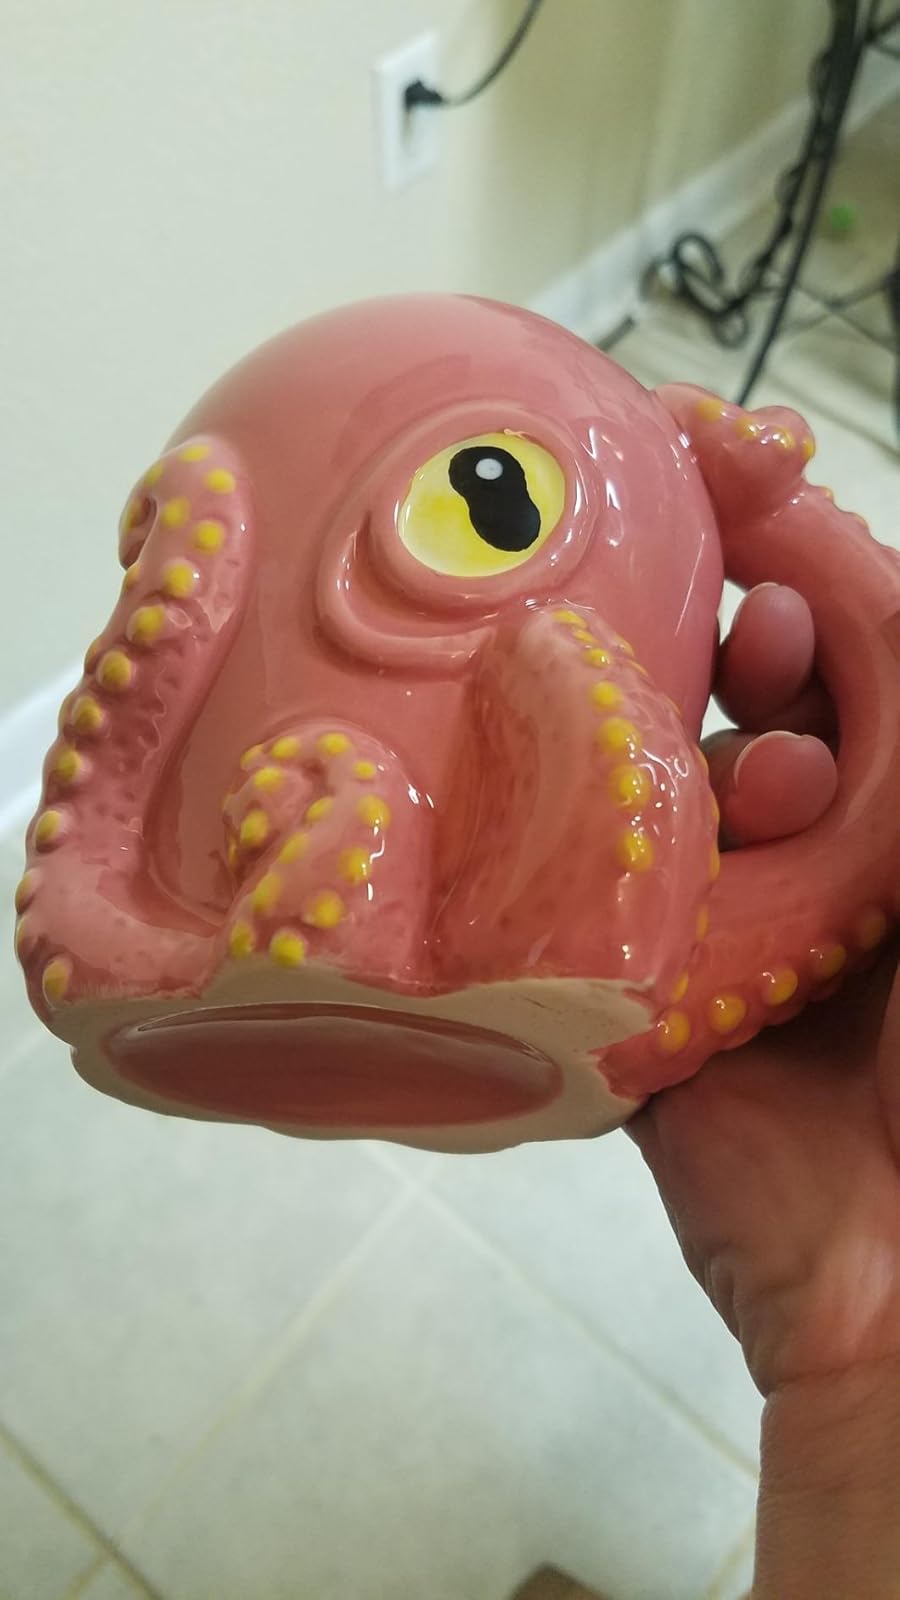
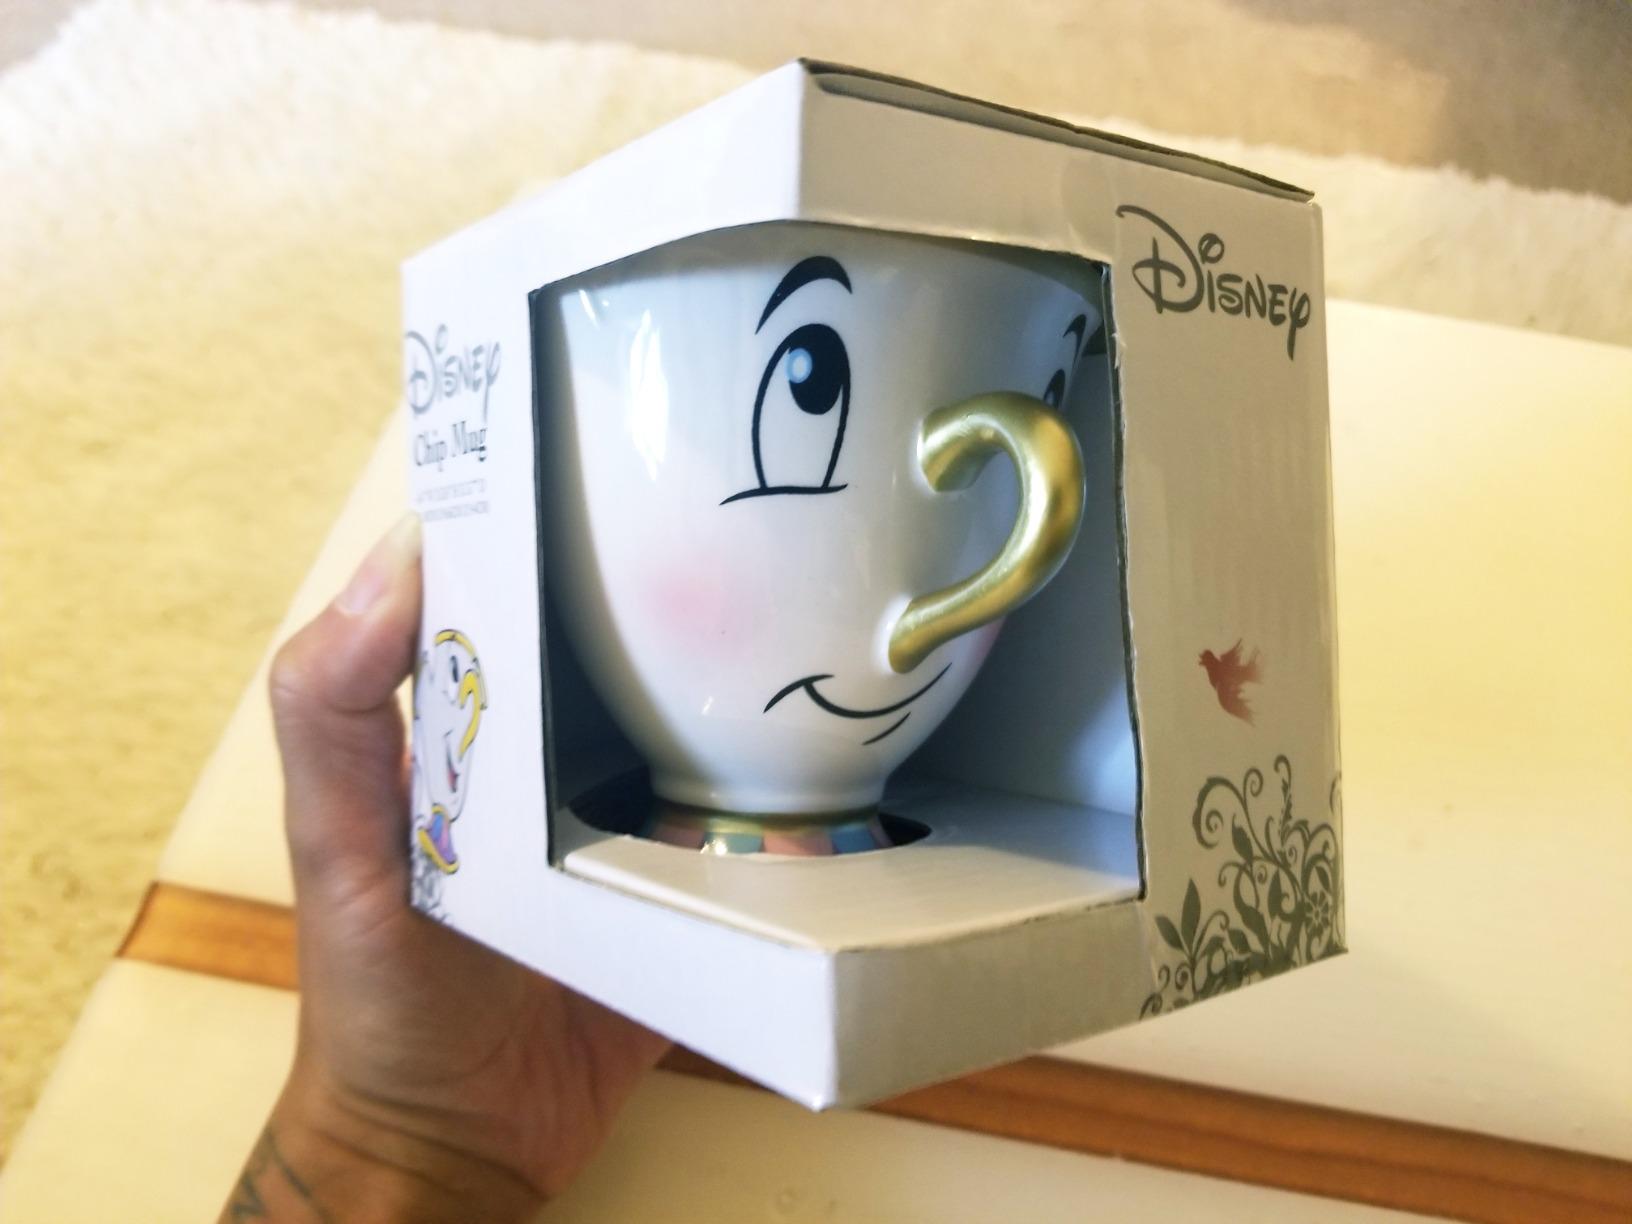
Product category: items_mug
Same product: no